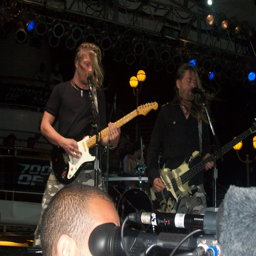
now that 's close to the stage !